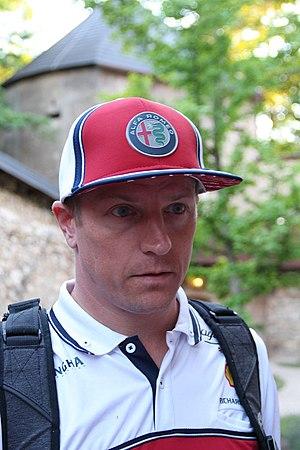
Kimi-Matias Räikkönen, né le 17 octobre 1979 à Espoo en Finlande, est un pilote automobile finlandais, champion du monde de Formule 1 en 2007. Les médias l'ont surnommé Iceman en raison de sa capacité à conserver son sang-froid en toutes circonstances ainsi que son tempérament assez réservé.